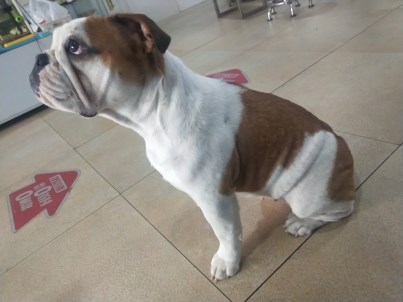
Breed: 1121-n000002-French_bulldog